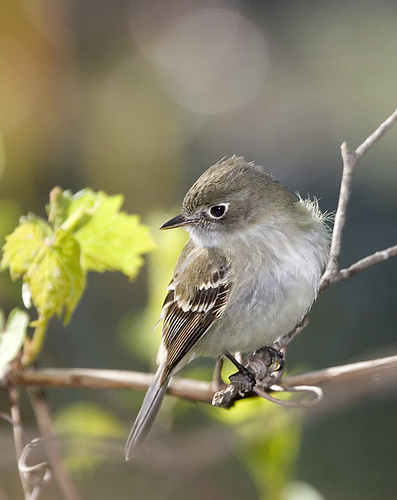
this bird has a stark white eyering with matching stripes on the secondary and covert feathers, this bird has a white breast and a light grey-brown back, crown and cheek patch.
this is a brown and white bird with a black eyering
this is a bird with a white breast, brown wings and a small beak.
this bird is grey with white on its chest and has a very short beak.
this is a bird with a grey breast, brown wing and head and a small brown beak.
a small bird with a white eye ring, grey and white on its breast, throat and belly, and white wing bars along with dark brown wings.
the beak of the bird is short, black, and pointed, while the breast of the bird has shades of white and brown displayed.
this bird is white with brown and has a very short beak.
this small bird has a short black bill, grey head feathers with white belly and brown wings with white wingbars.
this bird has a gray breast and light brown head with white wingbars.
Species: Least Flycatcher